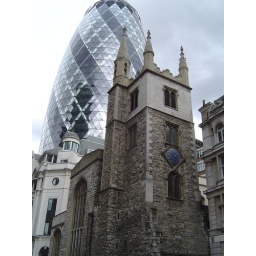
Gherkin building towers over a church.